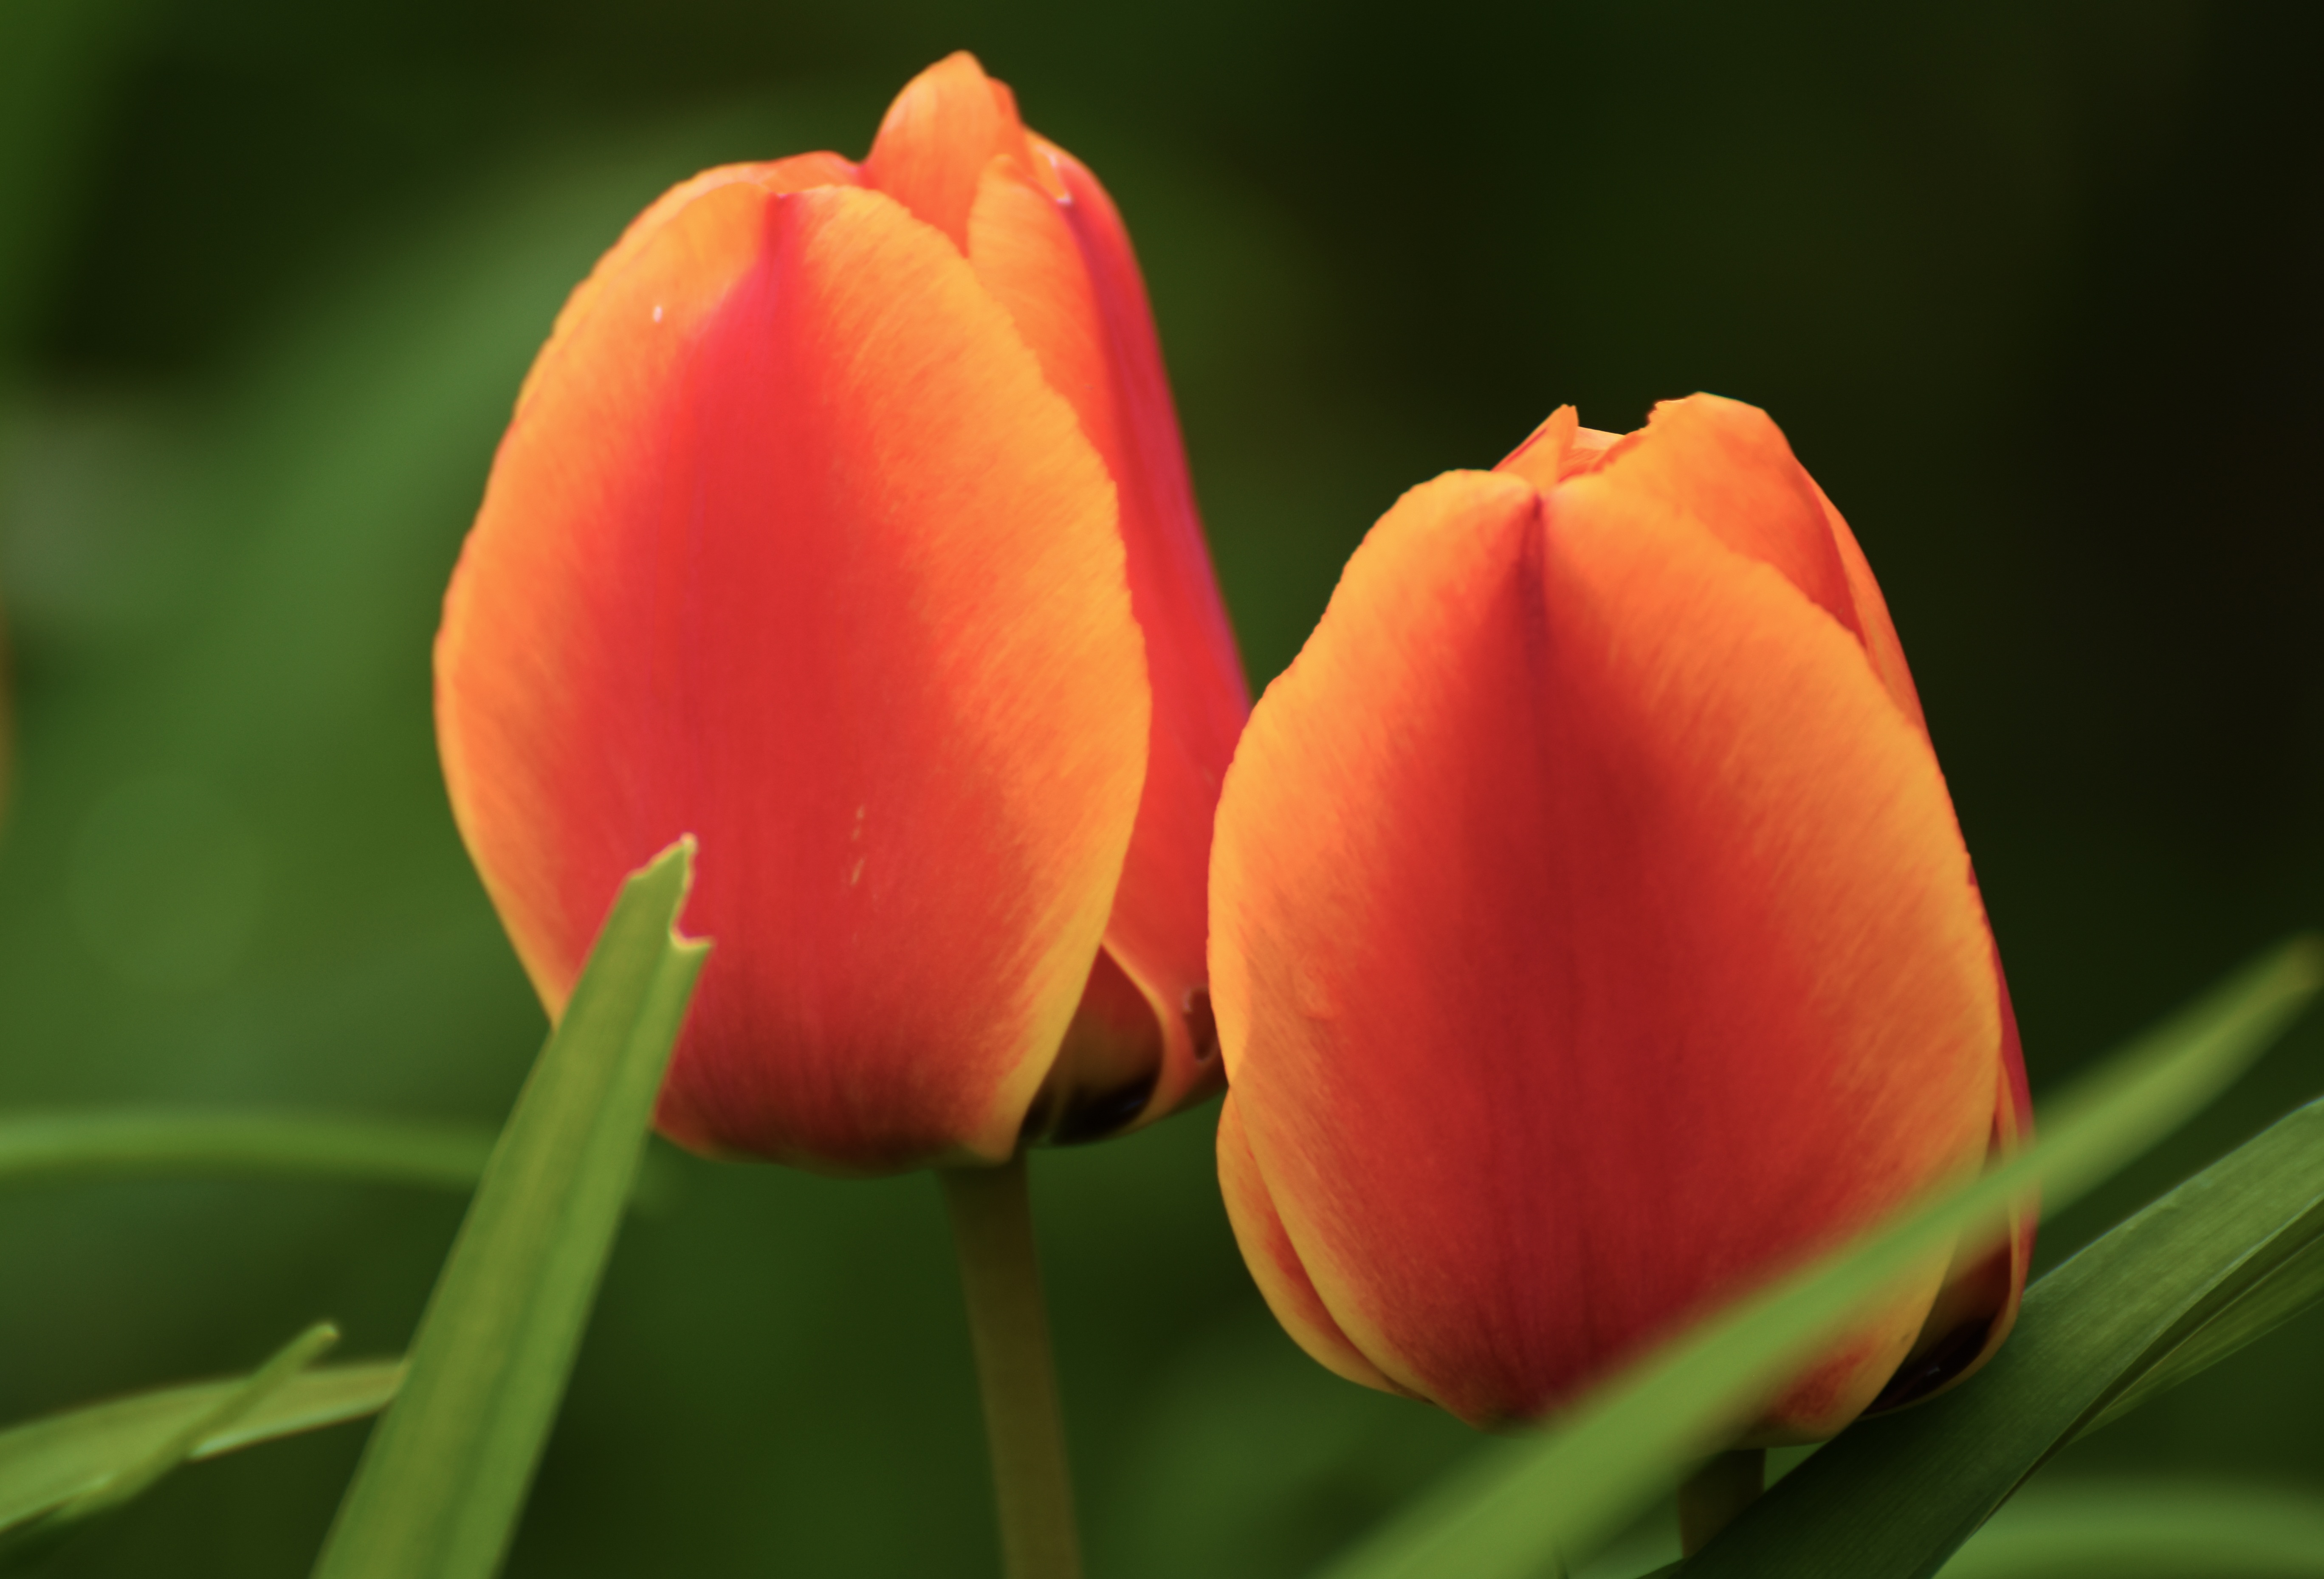
nature, plant, flower, petal, tulip, orange, spring, colorful, yellow, close, flora, flowers, macro photography, flowering plant, lily family, plant stem, land plant